Termosolar Borges

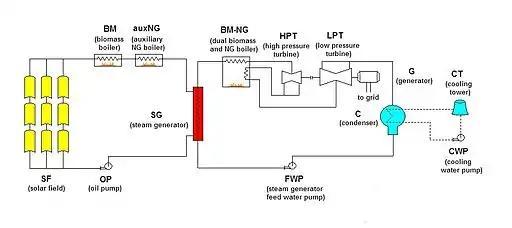
Schematic of the power plant

The thermosolar plant is mainly composed by 4 blocks: (1) the solar field; (2) the thermal block; (3) the electrical block and (4) the balance of the plant. The plant is to produce electricity on a continuous basis, round-the-clock.